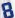
Number: 8